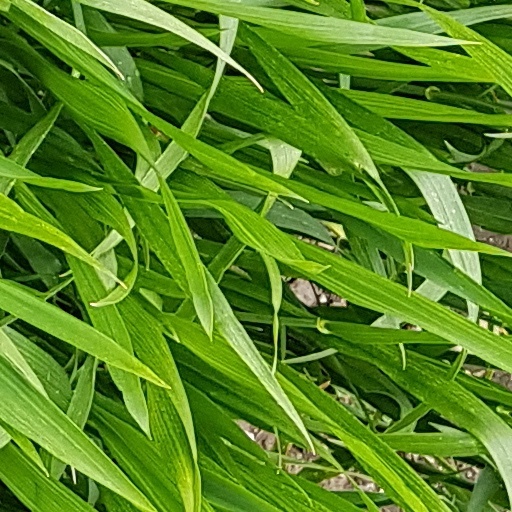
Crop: wheat